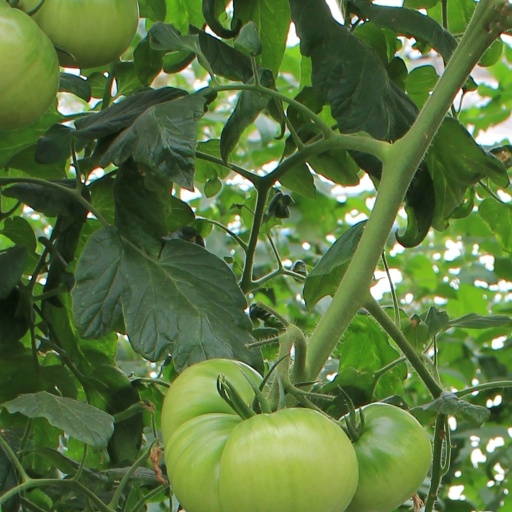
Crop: tomato